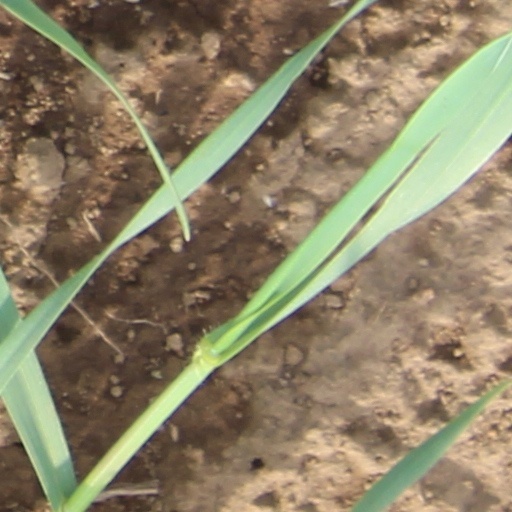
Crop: wheat